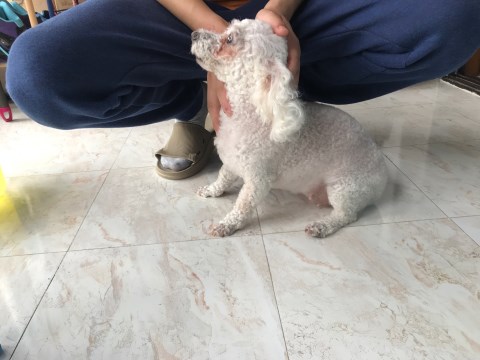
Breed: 2925-n000114-toy_poodle